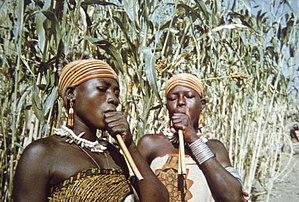
Les Podoko sont un peuple qui habite l'extrême-Nord du Cameroun dans la région de Mora.